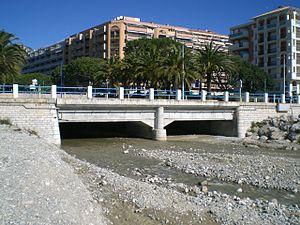
embouchure du Borrigo à Menton côté nord
Le Borrigo est un petit fleuve côtier français du département des Alpes-Maritimes, en région Provence-Alpes-Côte d'Azur, qui se jette en Mer Méditerranée.